Military Training Agency

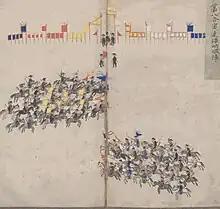
Military Training Agency Cavalry

They maintained about 1,000 troops, but the number gradually increased to 1,230 soldiers of various types. Prior to the outbreak of the Qing invasion of Joseon when relations with the Qing Dynasty deteriorated, they maintained about 5,000 troops which then grew to 10,000.